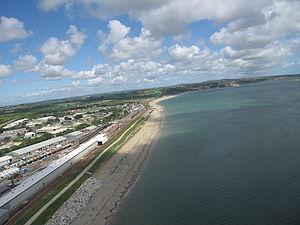
Mount's Bay est une large baie de la côte sud-ouest des Cornouailles dans la Manche.